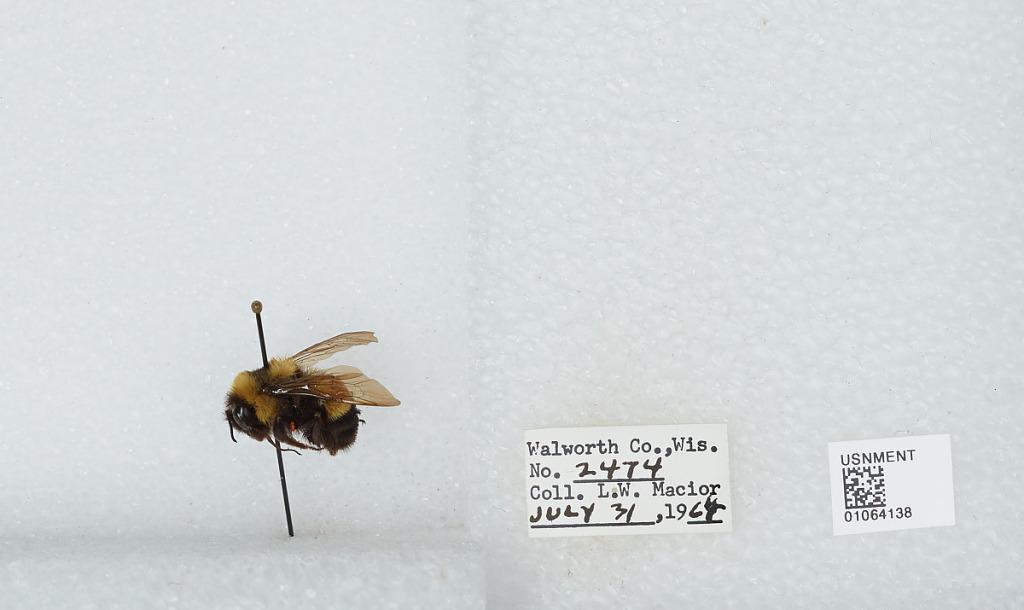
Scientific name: Bombus (Bombus) affinis Cresson
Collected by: L. Macior
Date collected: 1964-7-31
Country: United States
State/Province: Wisconsin
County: Walworth
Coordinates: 42.67, -88.54